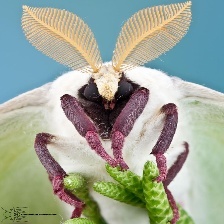
Species: LUNA MOTH